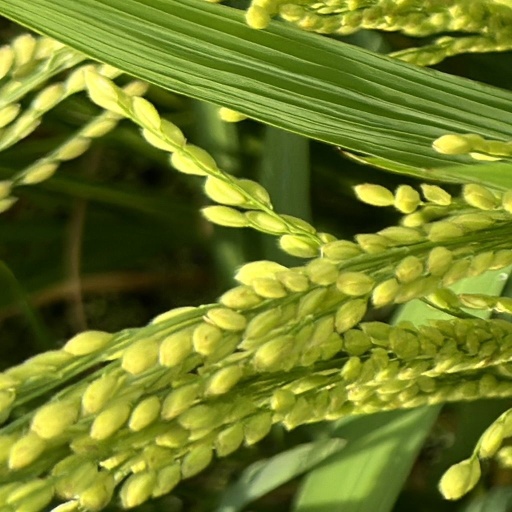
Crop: rice